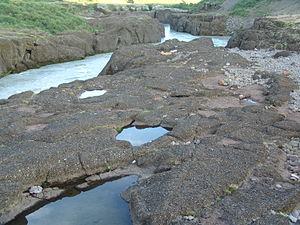
Grímsnes- og Grafningshreppur est une municipalité de l'Ouest de l'Islande.
Le Hvítá est une rivière du sud de l'Islande, qui se trouve dans le comté d'Árnessýsla. La rivière prend sa source à partir du glacier Langjökull. Après 40 km, le Hvítá se jette des falaises de la chute Gullfoss et tombe par 15 m dans une gorge étroite. Au nord de Selfoss, le Hvítá rejoint la rivière Sog pour former l'Ölfusá.